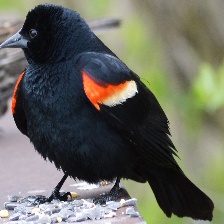
Species: RED WINGED BLACKBIRD
Scientific name: AGELAIUS PHOENICEUS